Lehn House

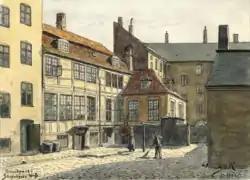
The yard to the rear of the building in 1902, watercolour by J. L. Ridter

The property was home to 53 residents in 10 households at the 1855 census. N. C. Dyrlund, a wine merchant, resided on the first floor with his wife Emilie Dyrlund, their three children (aged five to nine), a lodger, a housekeeper and two maids. Dorthea Schleisner, an "institute manager" ("institutbestyrerinde"), resided on the ground floor with her three children (aged nine to 12) and one maid. Amalie Freund, widow of Hermann Ernst Freund, resided in a single-storey side wing with her two youngest daughters (aged 11 and 13), her son Georg Christian Freund, one lodger and one maid. I. Strünck, a customs official, resided on the first floor of another side wing with his wife Christine Strünck, their five children (aged two to 14) and one maid. Caroline Marie Hasberg, a widow employed with needlework, resided on the ground floor of the same side wing with her three children (aged 13 to 16). Helene Fick, another widow, resided in one of the side wings with the portrait painter Carl Ferdinand Pedersen (1803-1875) and the needleworker Cathrine Mørk. Karen Bressendorff, widow of a haulier, resided in the side wing with her 33-year-old son Peter Hansen Bressendorff (haulier and widower) and his four-year-old son. Carl Wilhelm Höyer, a machinist ("maskinmester"), resided in the side wing with his wife Juliane Marie Höyer and their four children (aged two to 11). Jens Anders Schou, a watchman, resided in the basement of the side wing with his wife Caroline Schou and their three children (aged 12 to 18).